Franconian cuisine

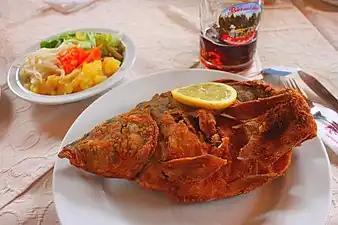
Baked carp

In the region of Forchheim and Bad Windsheim the mirror carp is a native. It is traditionally cut lengthwise and deep-fried or served "blue" which means that it is stewed in vinegar or beer stock. The fried roe of the fish is considered a delicacy and known under the name "Ingreisch" which means "innards". As this is a very famous dish one should preorder it in most restaurants. To eat these specialities the best restaurants are those with own pools where the carp is kept and the best time is early autumn in the months September to November. After November the carp is most frequently imported from Eastern Europe and is therefore not as fresh as in the months before.